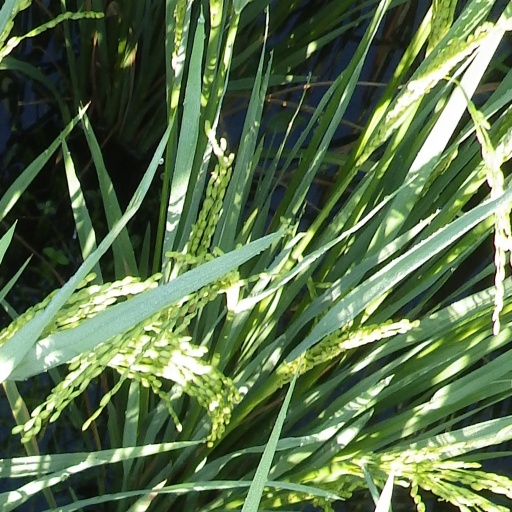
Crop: rice